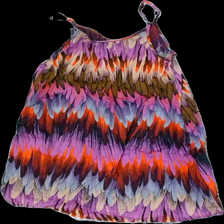
View: back
Type: Tunic
Category: Ladies
Brand: H&M
Colors: Purple, Orange, Brown, Multicolor
Material: 100% Cotton
Pattern: Other
Cut: Regular
Size: 36
Season: All
Price range: 50-100
Recommended usage: Reuse